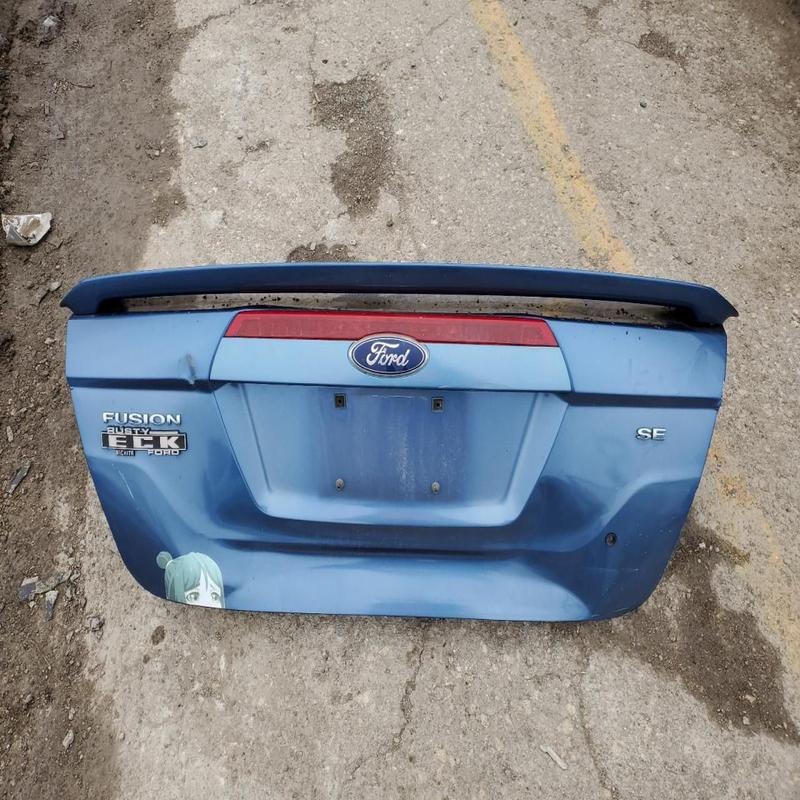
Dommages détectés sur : feu arrière droit, feu arrière gauche, plaque d'immatriculation arrière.
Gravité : mineur